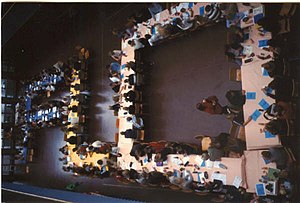
Folkeskoleelevernes Landsorganisation
Ved FLOs elevkonference i efteråret 2001 afholdt i Århus blev bordene under en del af mødet stillet op i en form svarende til organisationens anvendte forkortelse.
Ved Folkeskoleelevernes Landsorganisations elevkonference i efteråret 2001 i Århus blev bordene under en del af mødet stillet op i en bordplan svarende til organisationens forkortelse - FLO.
Folkeskoleelevernes Landsorganisation eller FLO var navnet på en organisation for grundskoleelever og disses elevråd.